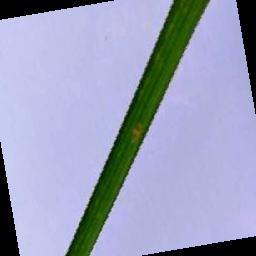
Label: Rice___Leaf_Blast